Huascarán National Park

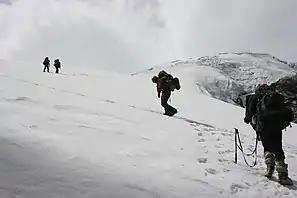

Visitors to the park can enjoy activities such as hiking, wildlife watching, mountain biking, skiing, mountaineering, trekking and cultural tourism. Huascarán has 25 trekking routes and 102 mountaineering spots.